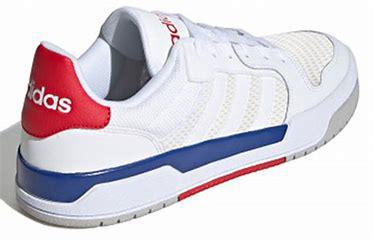
Brand: adidas
Model: NEO Entrap Skate